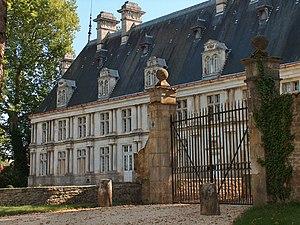
Entrée et façade This building is en partie classé, en partie inscrit au titre des Monuments Historiques. It is indexed in the Base Mérimée, a database of architectural heritage maintained by the French Ministry of Culture,
Montigny-sur-Aube est une commune française située dans le département de la Côte-d'Or en région Bourgogne-Franche-Comté. Ses habitants sont les Montignois.
Cet article recense une partie des monuments historiques de la Côte-d'Or, en France.
La communauté de communes du Pays châtillonnais se situe dans le département français de la Côte-d'Or.
Le Châtillonnais, ou pays châtillonnais, est une région naturelle française du nord de la Côte-d'Or aux limites de l'Aube et de la région Champagne. Reposant sur un socle calcaire creusé par le haut cours de la Seine c'est une région historique ancienne dont la ville principale semble avoir été successivement celle du mont Lassois puis de Vertillum sous l'Antiquité tardive. Sous les mérovingiens Latiscum, au sommet et autour du mont Lassois, est le centre d'un archidiaconé qui s'étend jusqu'à Bourguignons actuellement dans l'Aube avant que Châtillon-sur-Seine n'y supplée.